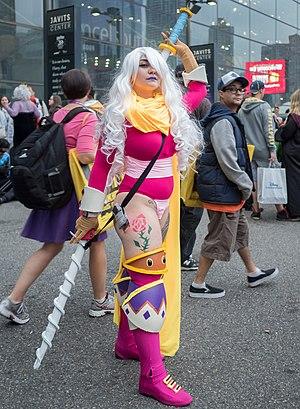
L'Équipage de Big Mom est l'un des équipages pirates les plus puissants dans le monde du manga One Piece. Il est dirigé par l'une des Quatre Empereurs, Charlotte Linlin, plus connue sous le nom de Big Mom.